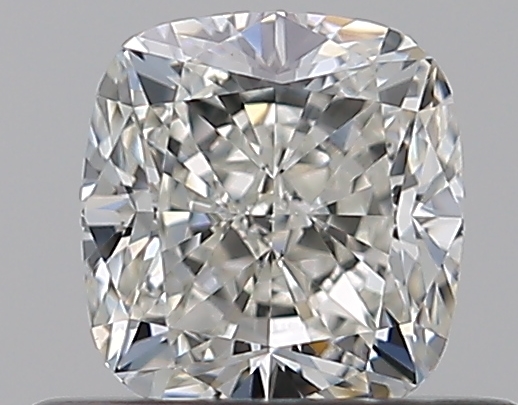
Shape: cushion
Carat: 0.53
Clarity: VS2
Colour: I
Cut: EX
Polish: EX
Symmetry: VG
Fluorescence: N
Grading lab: GIA
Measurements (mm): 4.67 x 4.42 x 3.02